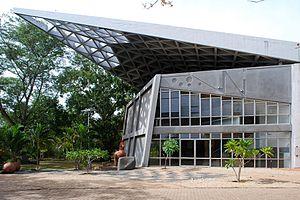
Auroville est une ville expérimentale située à une dizaine de kilomètres au nord de Pondichéry dans l'État du Tamil Nadu en Inde.